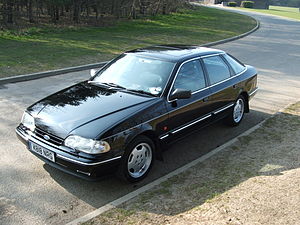
Ford Granada (Europa) / Granada Mark III (1985−94)
Granada Mark III Cosworth
Ford Granada var modelbetegnelsen for en europæisk Ford-model i den høje mellemklasse. Den fandtes i fire karrosseriversioner: 2- og 4-dørs sedan, 2-dørs coupé og 5-dørs stationcar. Modellen fandtes i tre generationer benævnt Mark I, Mark II og Mark III, hvoraf sidstnævnte dog kun var på markedet på de britiske øer, mens den i resten af Europa gik under navnet Ford Scorpio.